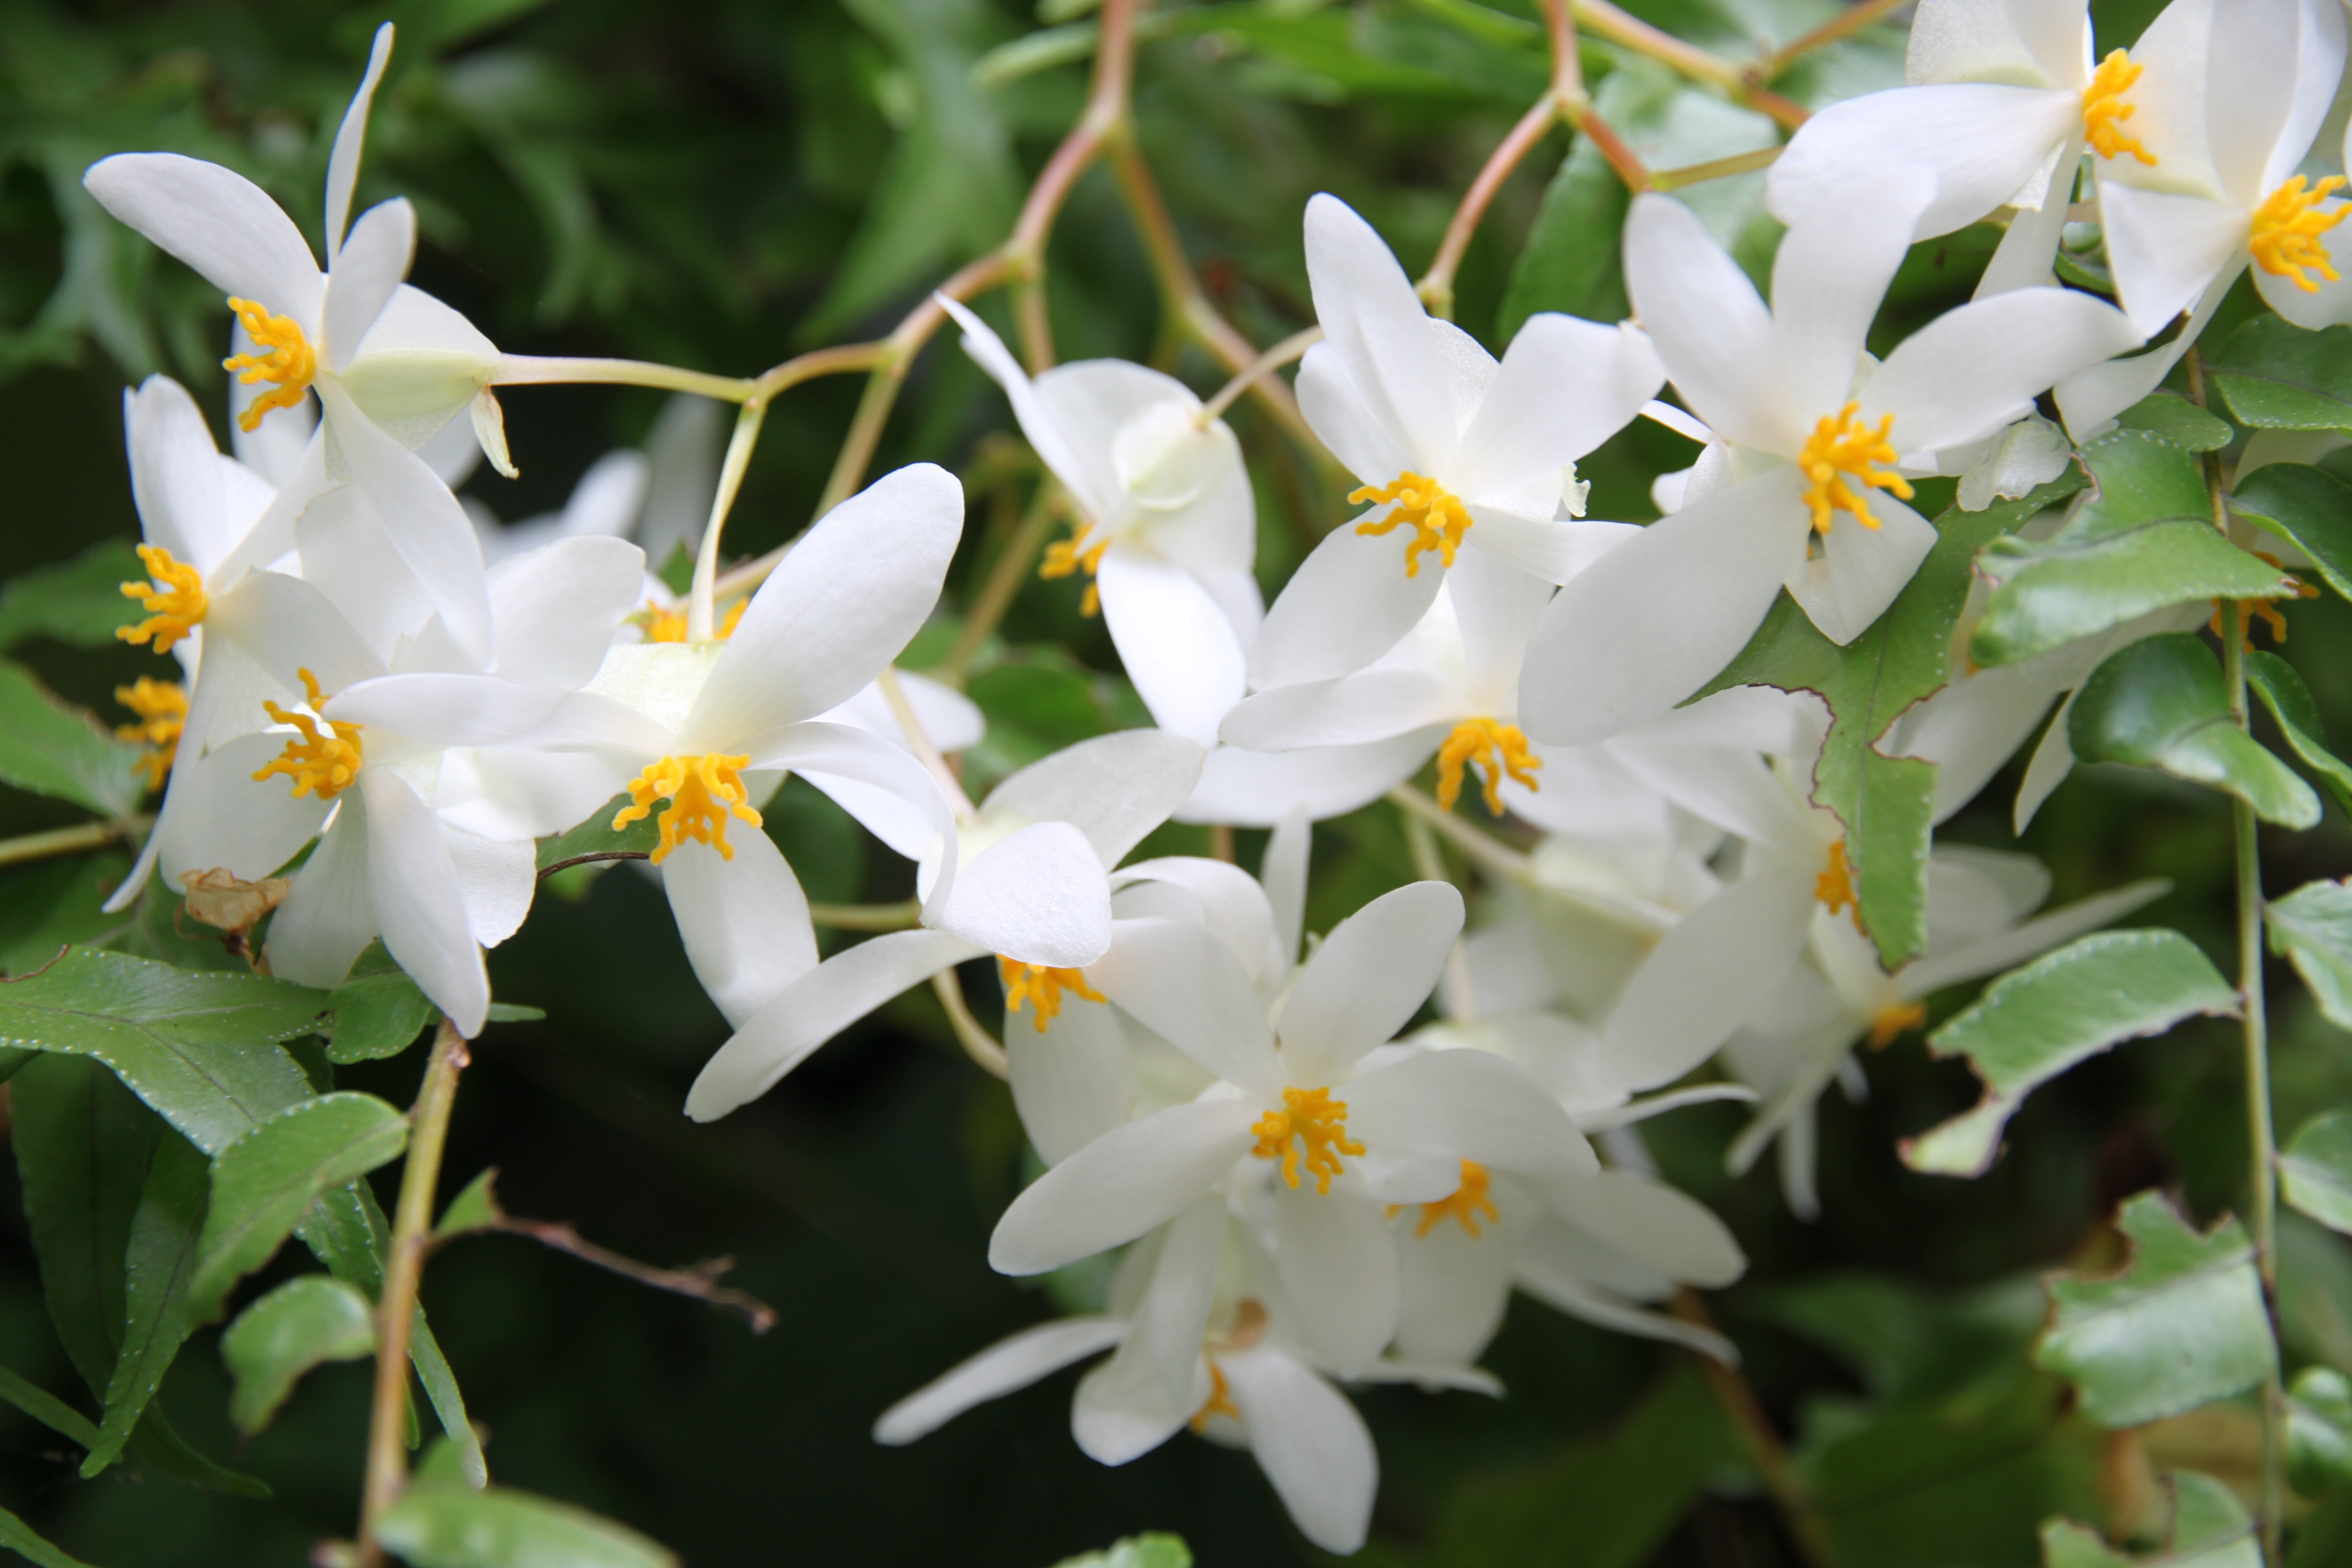
blossom, plant, white, flower, botany, garden, close, flora, wildflower, flowers, narcissus, botanical garden, caribbean, white flowers, jasmine, flowering plant, st lucia, dendrobium, land plant